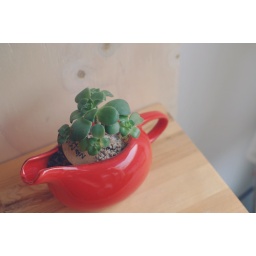
plant in the red tea pot